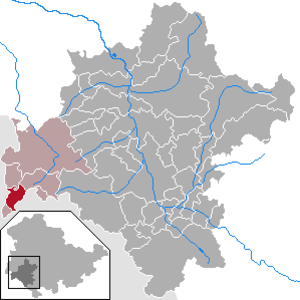
Frankenheim/Rhön est une municipalité allemande du land de Thuringe, dans l'arrondissement de Schmalkalden-Meiningen, au centre de l'Allemagne. En 2015, sa population est de 1 121 habitants.